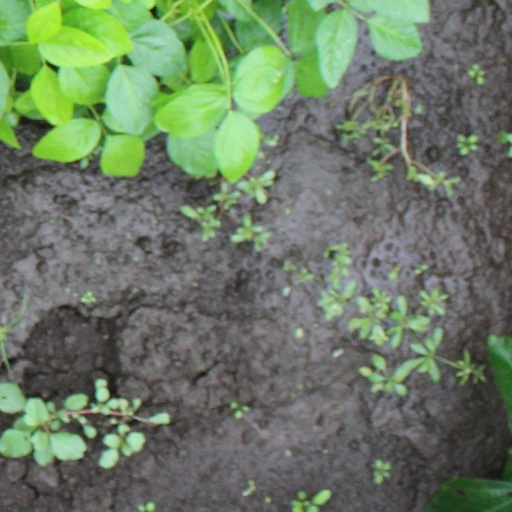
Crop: soybean